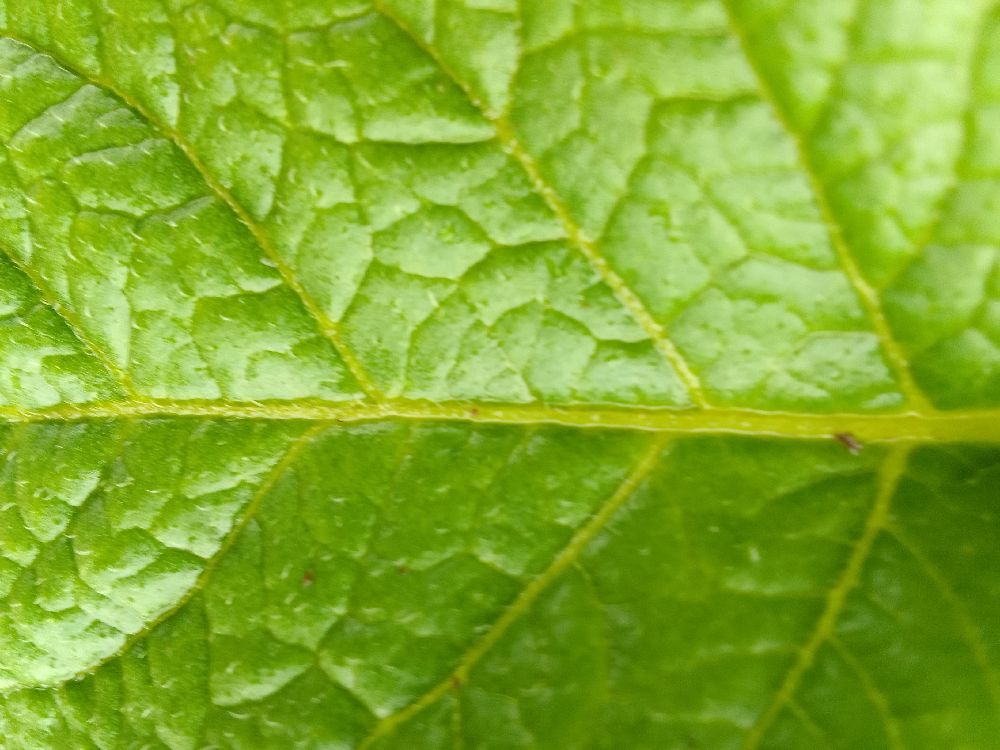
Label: Healthy